Pride (2014 film)

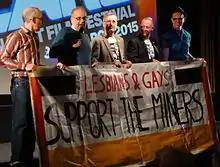
5 white men (4 have glasses) stand holding a banner with handwritten text: "LESBIANS & GAYS SUPPORT THE MINERS". The second man is talking on a microphone. In the background a film screen is partially visible with the text "FILM FESTIVAL [...] 2025".

"Pride" premiered at the 2014 Cannes Film Festival, where it received a standing ovation and won the Queer Palm award. It was also screened at the 2014 Toronto International Film Festival, with the "Washington Post" reporting that it was "hugely popular with preview and festival audiences". It was released to cinemas throughout the UK on 12 September 2014. It was released in France on 17 September. It was distributed by Pathé in the UK and France, with the title being distributed through Pathé's British distribution partner 20th Century Fox. CBS Films acquired distribution rights for the United States.